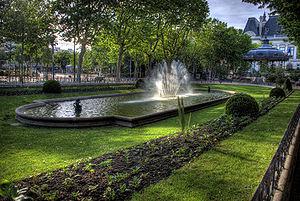
Place jean jaures a Saint etienneForbidden Garden
Cet article fournit diverses informations sur les quartiers de la ville de Saint-Étienne, une ville située dans le quart sud-est de la France.